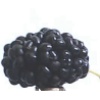
Label: mulberry